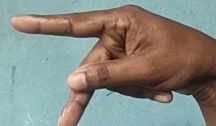
ASL sign: P